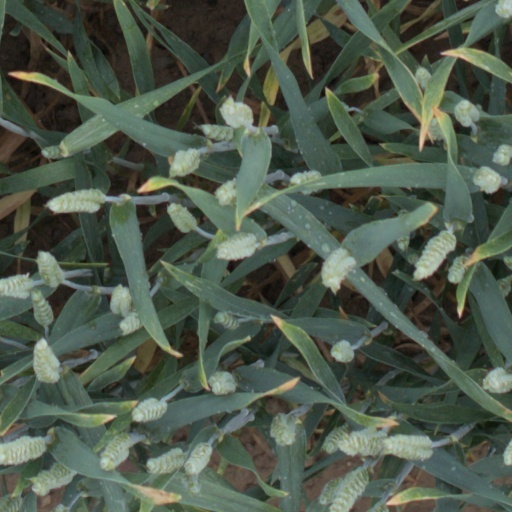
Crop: wheat